Chapel-en-le-Frith Town Hall

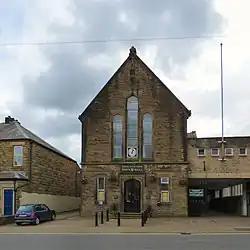
Chapel-en-le-Frith Town Hall

Chapel-en-le-Frith Town Hall is a municipal building in Market Street, Chapel-en-le-Frith, Derbyshire, England. The structure operates as a community events venue, as well as the offices and meeting place of Chapel-en-le-Frith Parish Council.